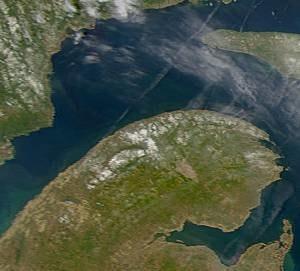
Le détroit de Jacques-Cartier est un passage maritime situé sur le fleuve Saint-Laurent entre l'Île d'Anticosti et la péninsule du Labrador au Québec.
Le détroit d'Honguedo est un passage maritime situé sur le fleuve Saint-Laurent entre l'Île d'Anticosti et la péninsule de Gaspé au Québec.